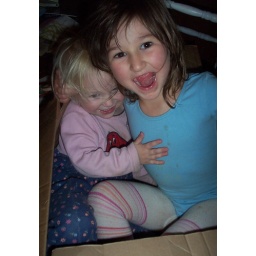
2 girls in a box